Rodrigo Gutiérrez Girón

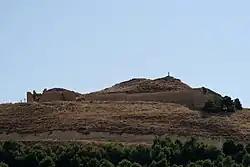
Ruins of the castle in Torremormojón

In 1189 he was governing Higares Castle in Mocejón and the surrounding lands which he gave that year to the bishop and Cathedral of Toledo. In 1191, Rodrigo and his second wife, Jimena, donated "for their souls" half of the income and properties at Dueñas Castle in the province of Ciudad Real, to the Order of Calatrava, leaving the other half for the offspring of his first marriage. In this donation, the couple also included half of Borox, Mocejón, plus the ovens and watermill in Toledo.